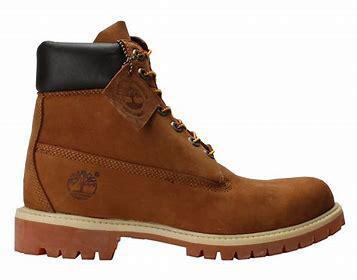
Brand: Timberland
Model: 6 Inch Nubuck